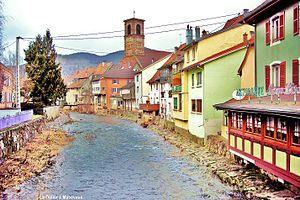
La Doller à Masevaux.
La Doller est une rivière française du département du Haut-Rhin, en région du Grand Est. Sa vallée s'ouvre vers l'est au pied du Ballon d'Alsace. Elle est parallèle à la Thur qui coule un peu plus au nord. C'est un affluent de l'Ill, donc un sous-affluent du Rhin.
Masevaux est une ancienne commune française située dans le département du Haut-Rhin, en région Grand Est.